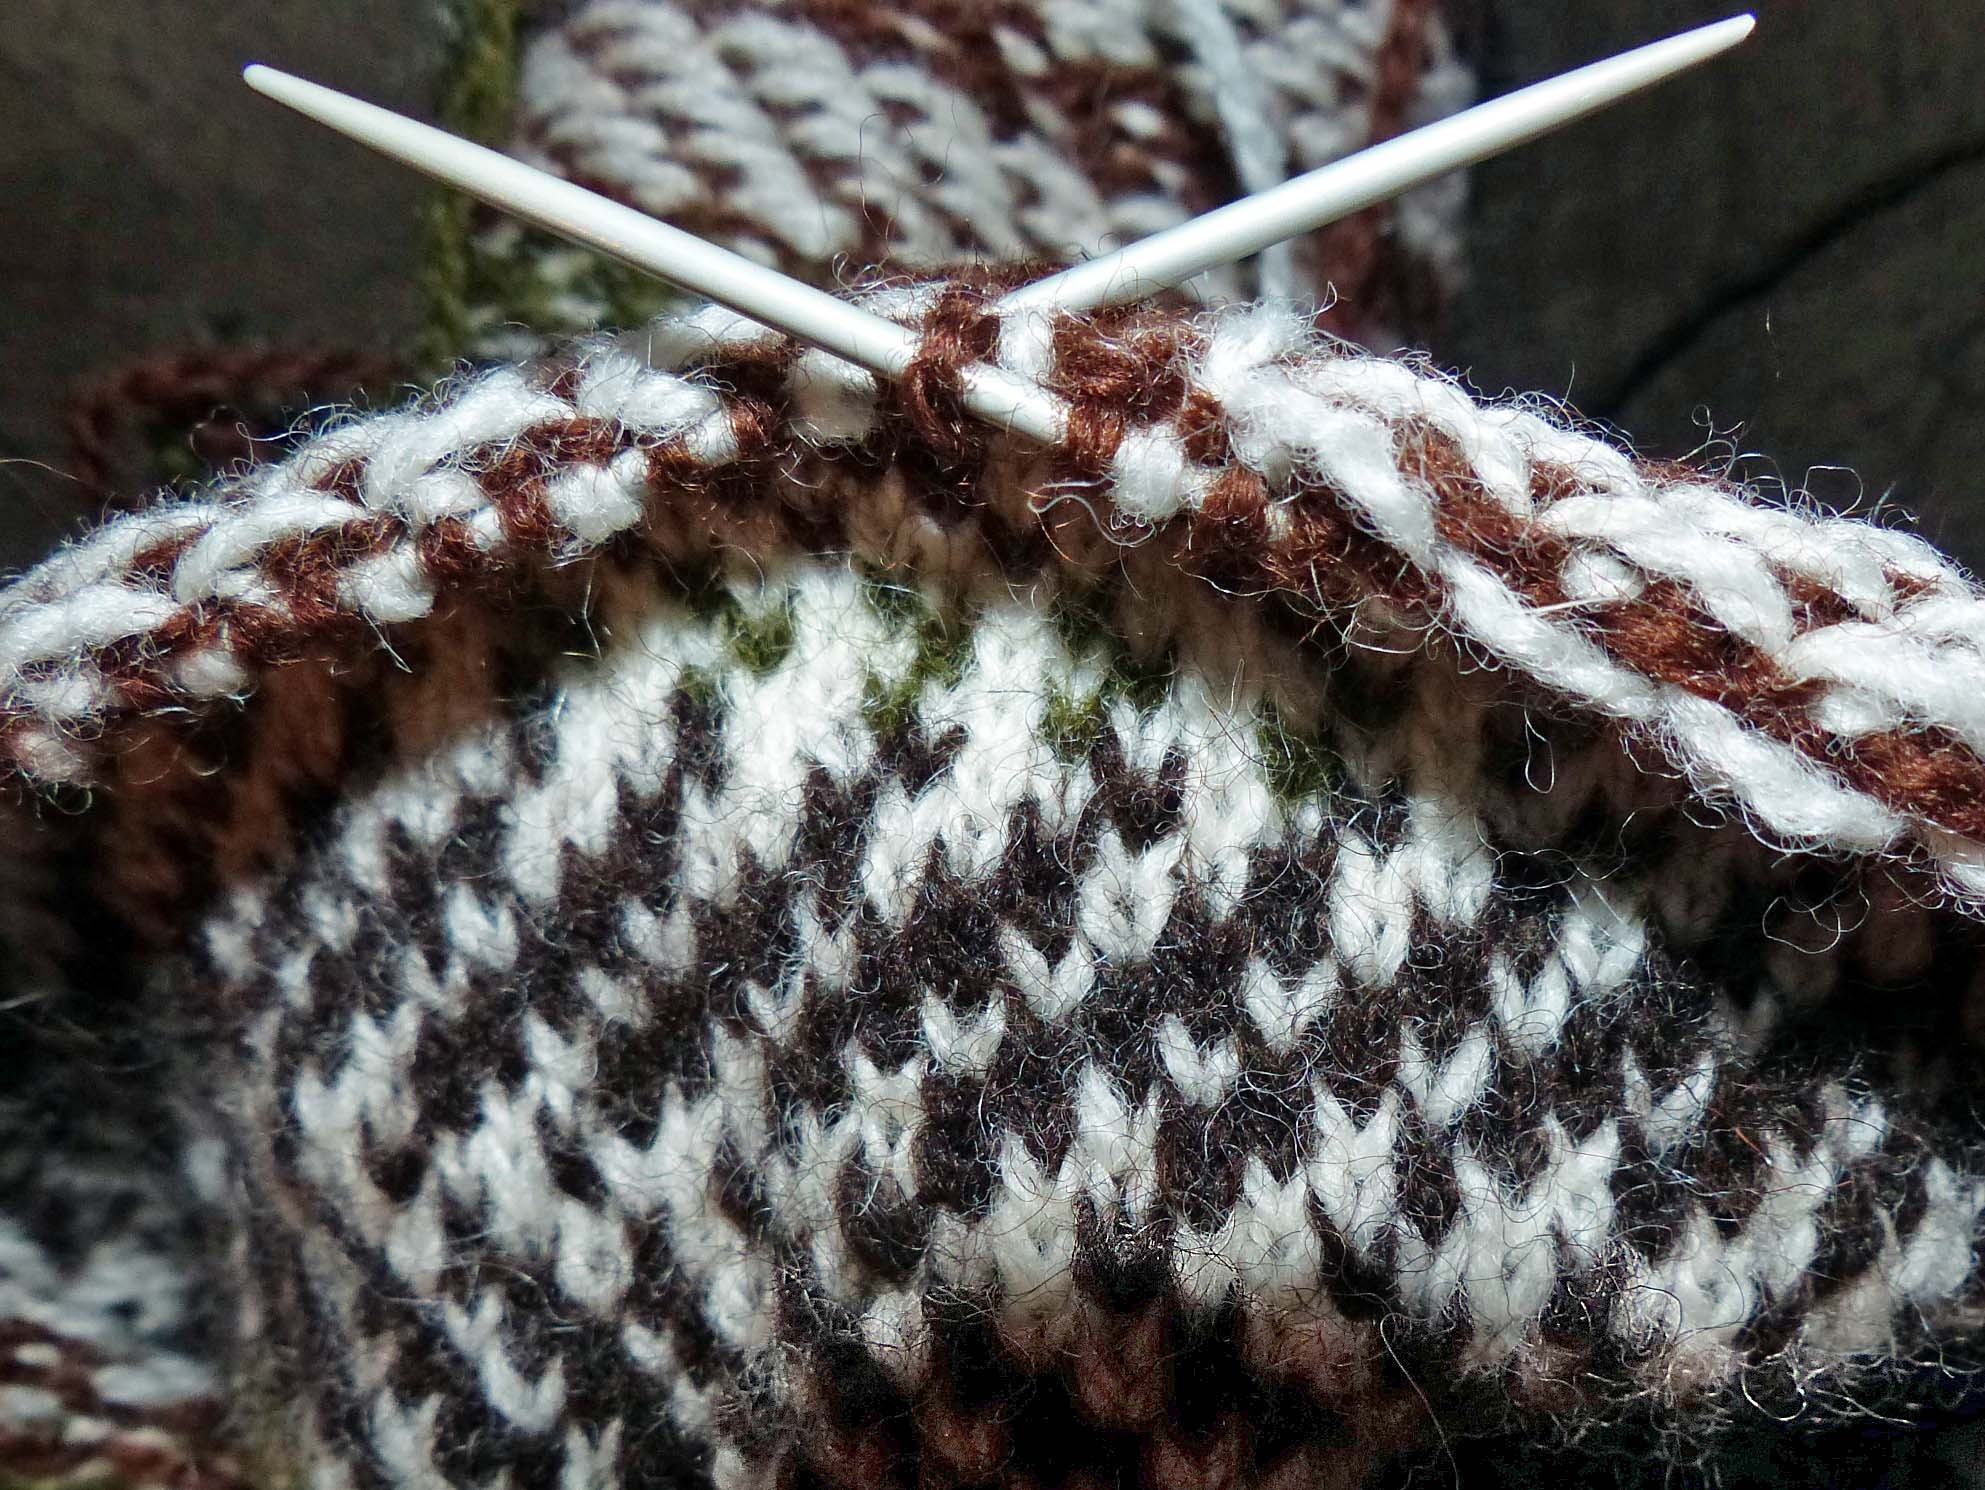
pattern, material, crochet, knitting, textile, art, design, knitting needles, stick the cloth, hand work